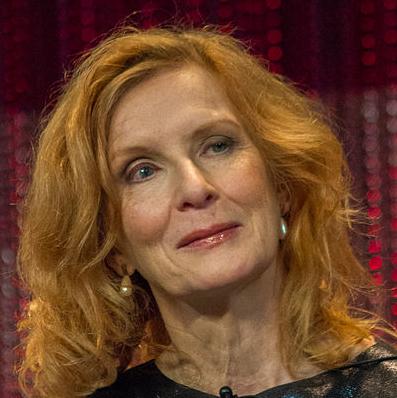
Age: 60